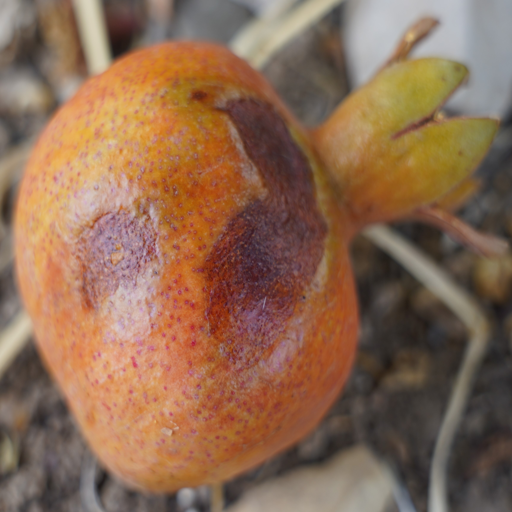
Label: Colletotrichum spp